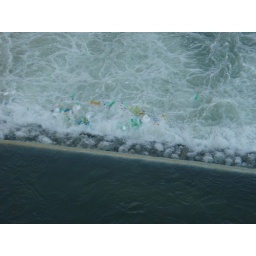
plastic bottles in the tiber